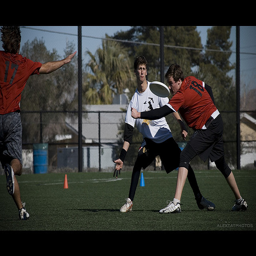
A group of young men throw and catch in a game of frisbee.
People are playing ultimate frisbee and someone is about to catch it
Three men playing Frisbee in a game field.
three men in various positions on a field
Three young men play a frisbee game in the park.